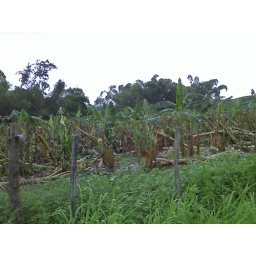
Its always sad to see plantain plants down in the ground like that.